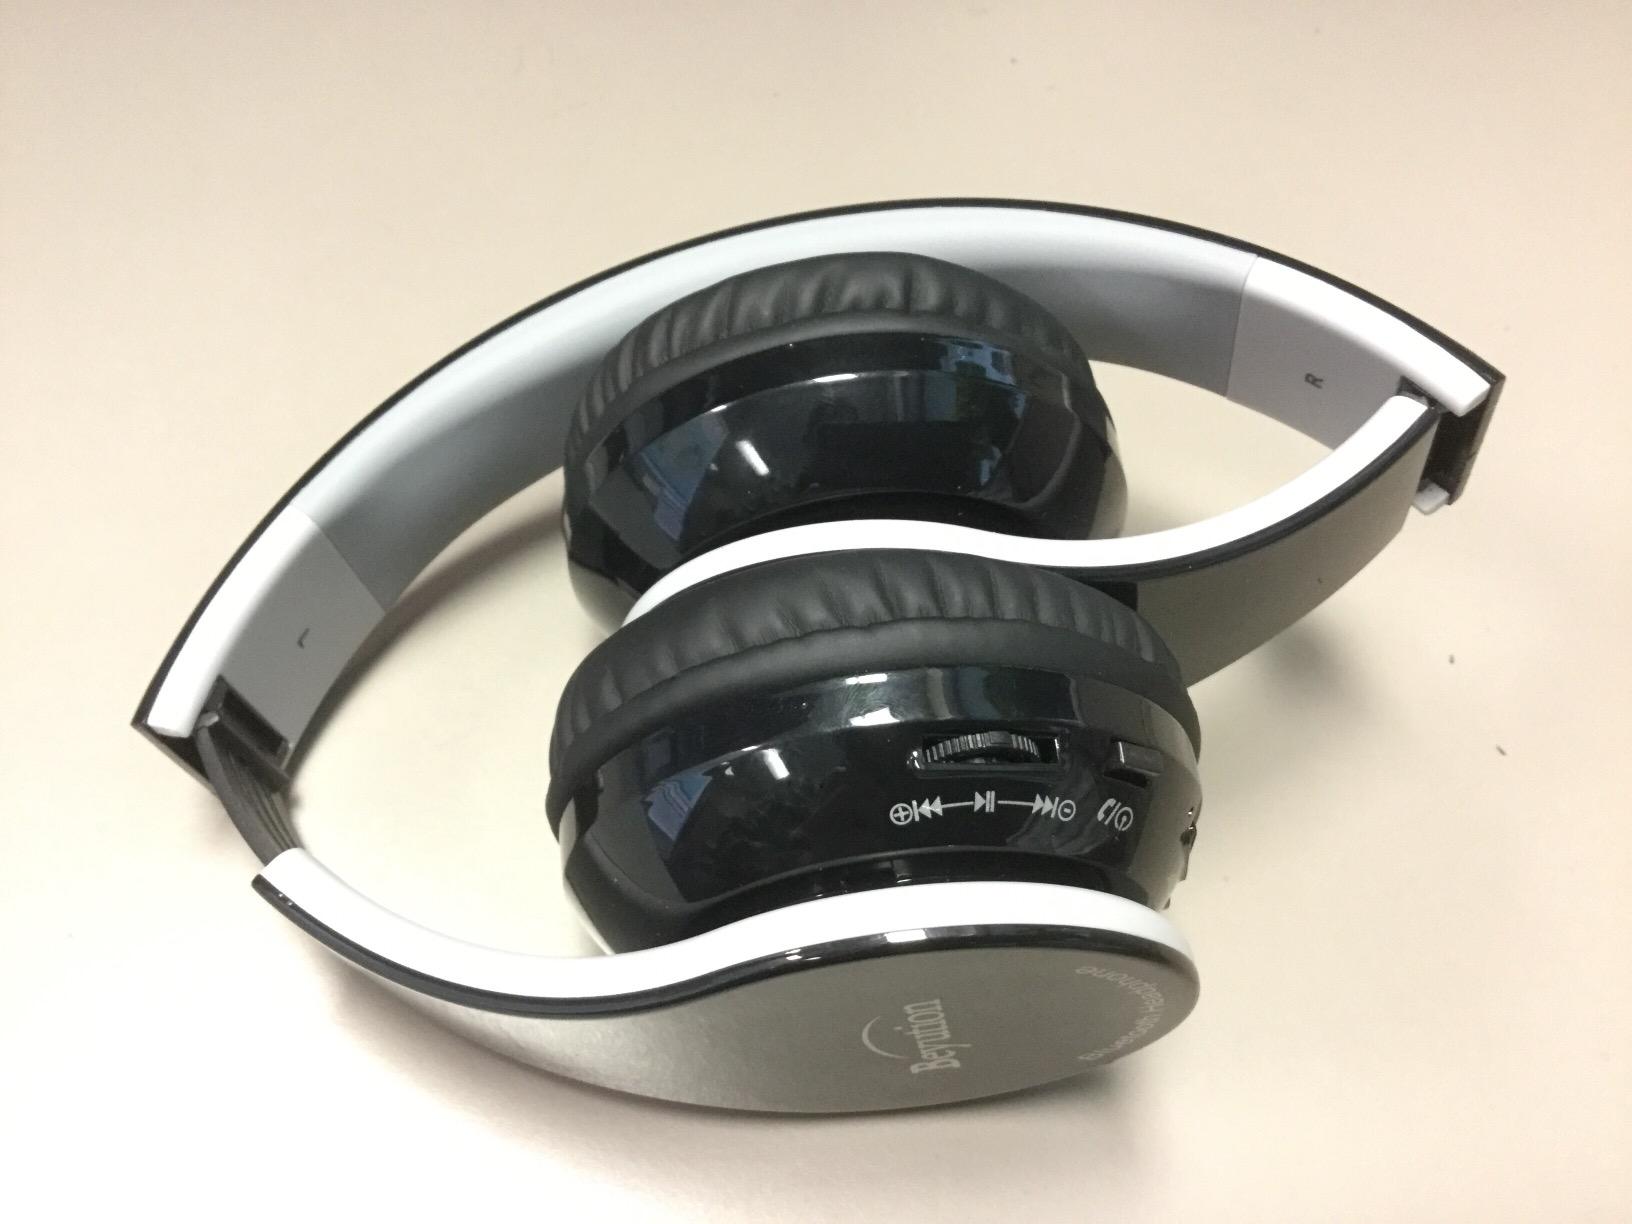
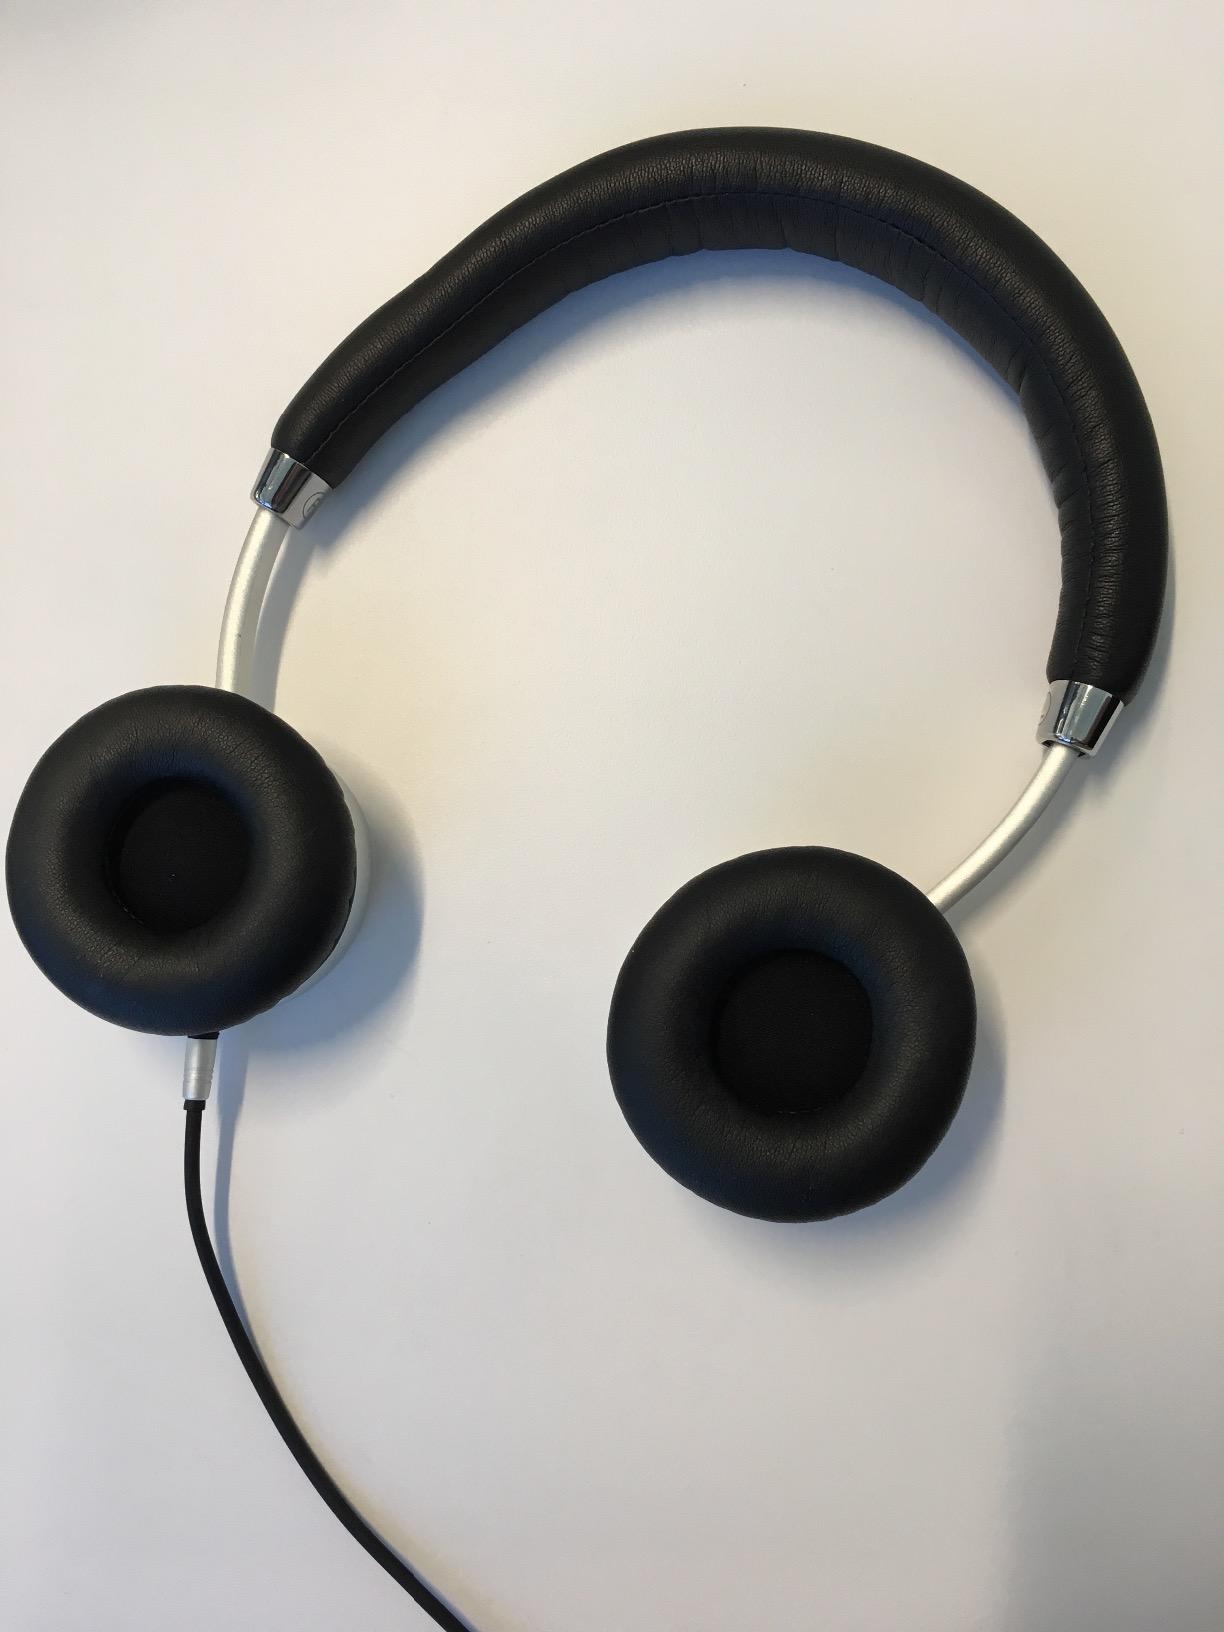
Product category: headphones
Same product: no